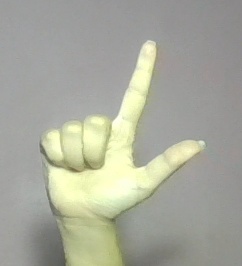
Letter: laam